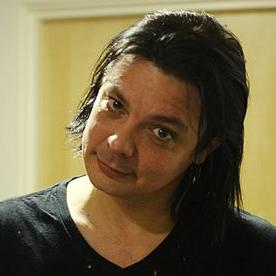
Age: 39